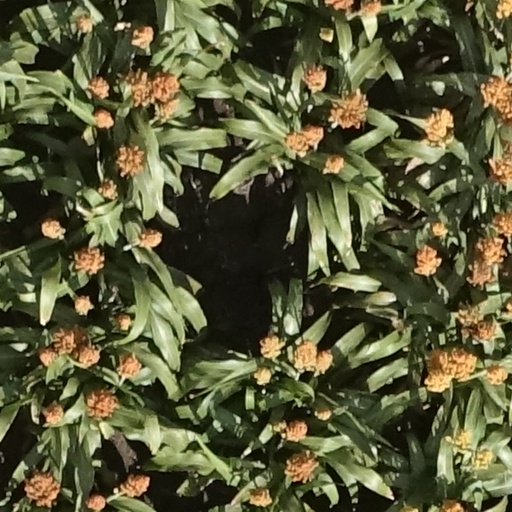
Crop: sorghum